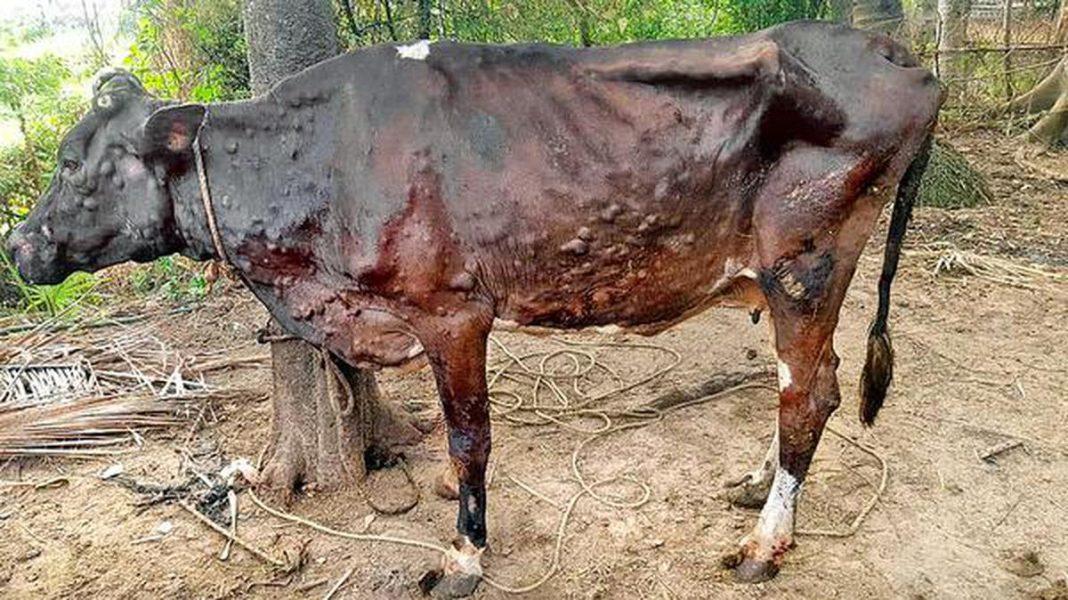
Ng'ombe hii imesimama imefungwa na kamba kwenye mti. Kando kuna miti mirefu mirefu, na kuna fensi inayoonekana kwa umbali, na kuna manyasi chini.